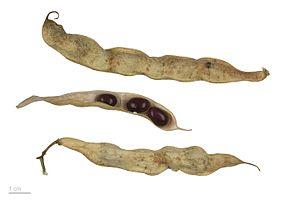
Le Haricot, ou Haricot commun, est une espèce de plantes annuelles de la famille des Fabaceae, du genre Phaseolus, couramment cultivée comme légume ou légumineuse. On en consomme soit le fruit, haricot vert ou « mange-tout », soit les graines, riches en protéines. Le terme « haricot » désigne aussi ces parties consommées, les graines ou les gousses.